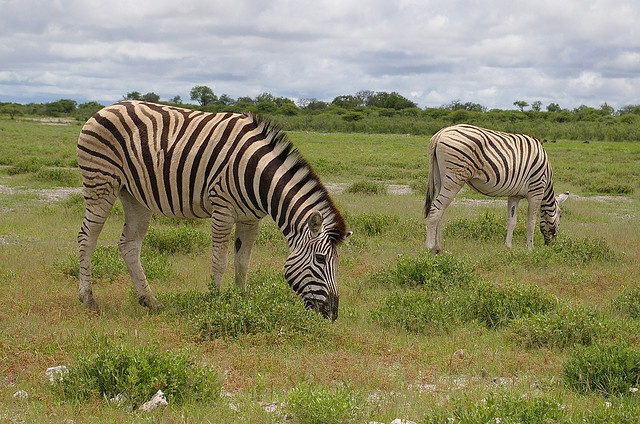
two zebras grazing in a field during the day.
Two zebras grazing in a large grassy field.
A couple of zebra standing in a grass field.
Two giraffes eating grass on a grassy field.
two zebras standing in a grassy field grazing